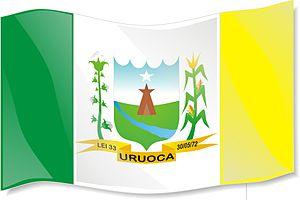
Uruoca est une municipalité brésilienne de l’État du Ceará. En 2010, elle compte 12 894 habitants.